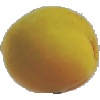
Label: Peach 2